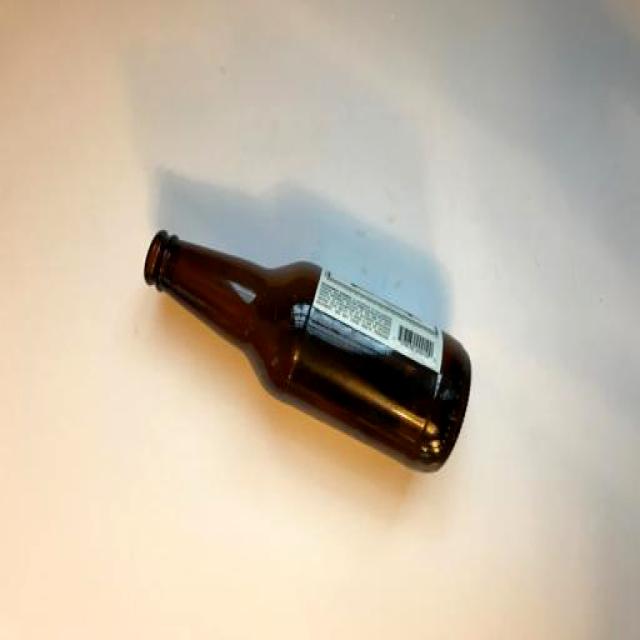
Label: Glass